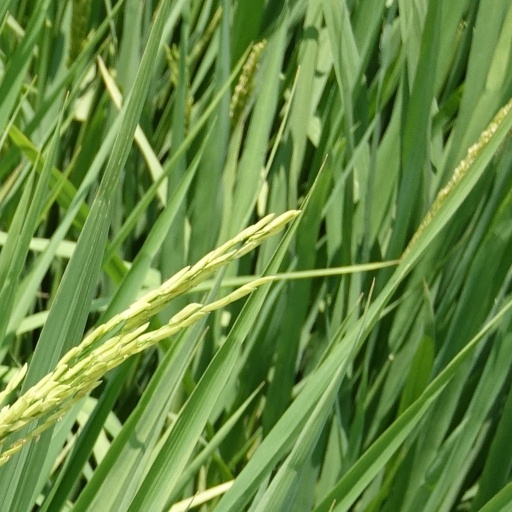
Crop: rice